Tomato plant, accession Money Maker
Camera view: tilt-top (135 deg); turntable rotation: 270 degrees
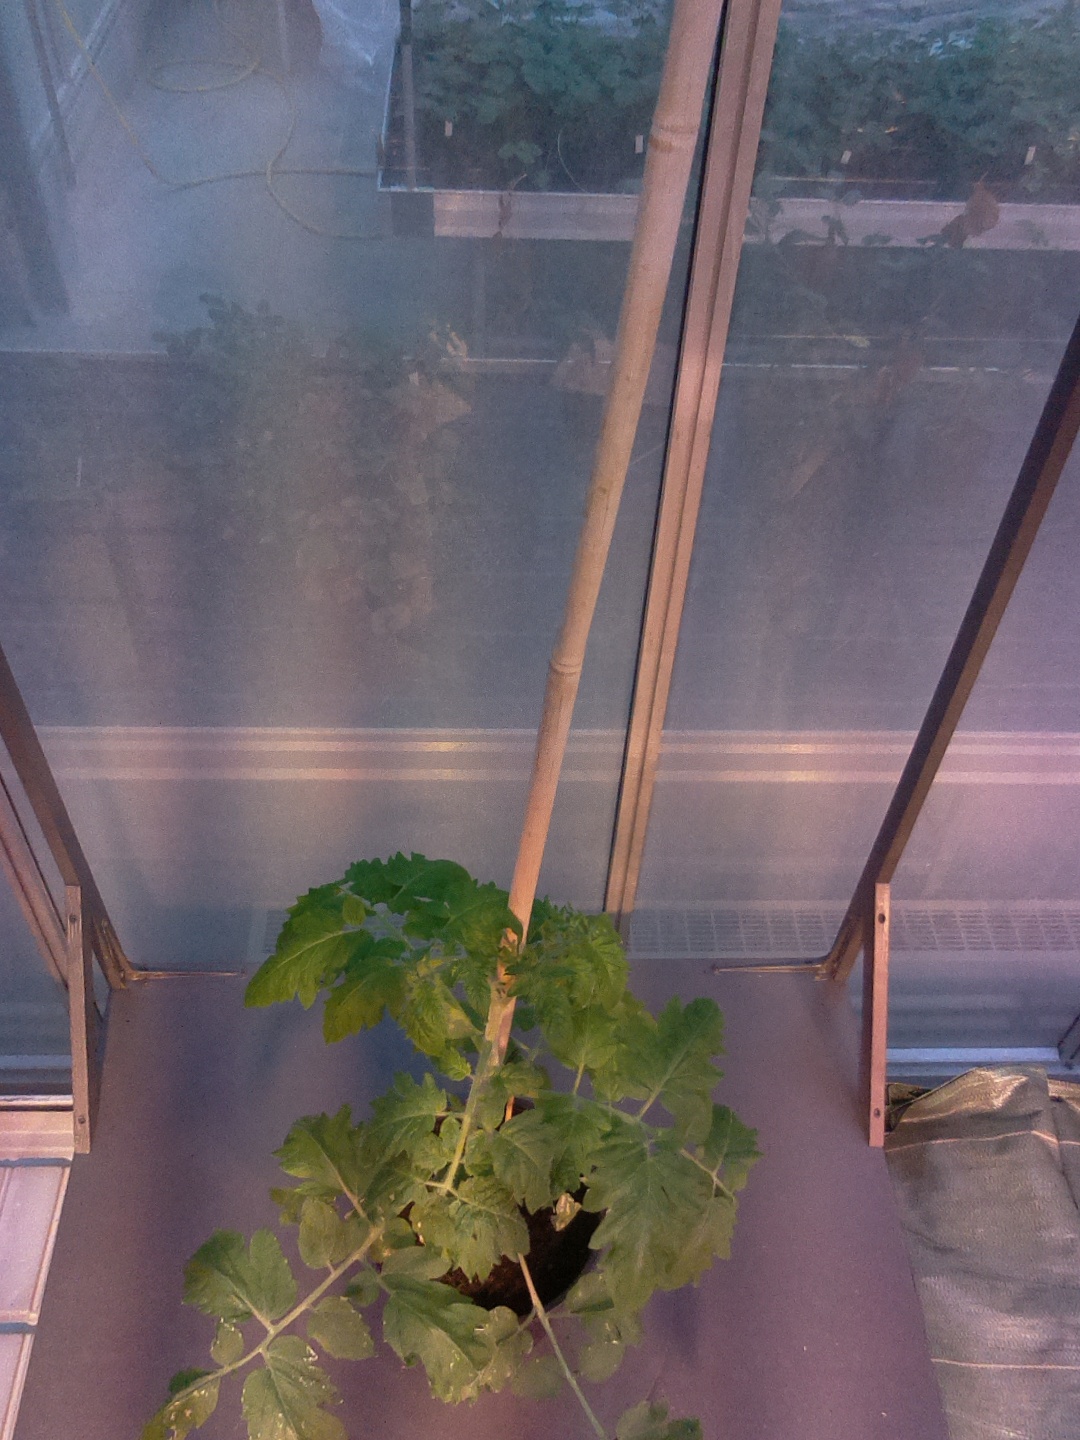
BBCH growth stage 20: First Side shoot start formed